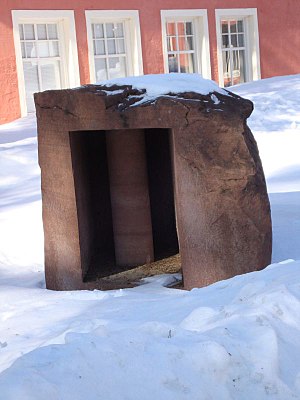
Umedalen Skulptur / Galleri
Umedalen Skulptur blev arrangeret første gang i 1994 og er nu en permanent skulpturudstilling på det tidligere sygehusområde i Umedalen i Umeå.